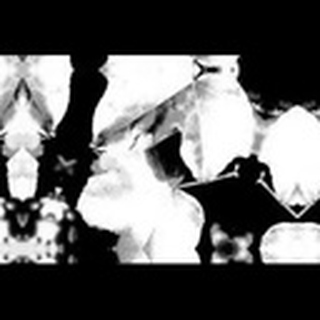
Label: cotton_target_spot